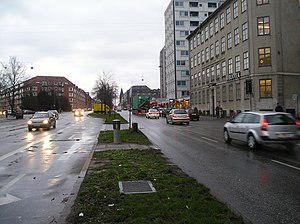
Jagtvej (København)
Jagtvej set fra Østerbrogade.
Jagtvej i København strækker sig mellem Ågade som forlængelse af Falkoner Allé nordpå gennem Nørrebro og Østerbro, hvor den ved krydset med Østerbrogade skifter navn til Strandboulevarden.